Fingerweaving

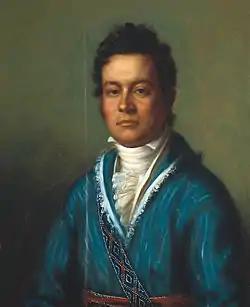
In this 1825 portrait by Charles Bird King, David Vann (later Treasurer of the Cherokee Nation) wears a fingerwoven sash and shoulder strap

Fingerweaving is an art form used mostly to create belts, sashes, straps, and other similar items through a non-loom weaving process. Unlike loom-based weaving, there is no separation between weft and warp strands, with all strands playing both roles. It is used among the Indigenous peoples of the Americas and in Europe.